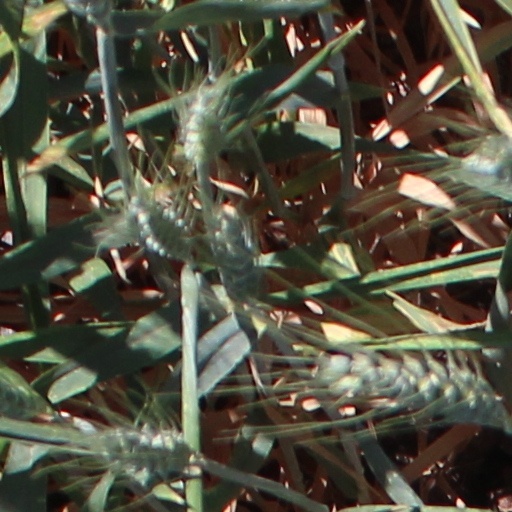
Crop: wheat